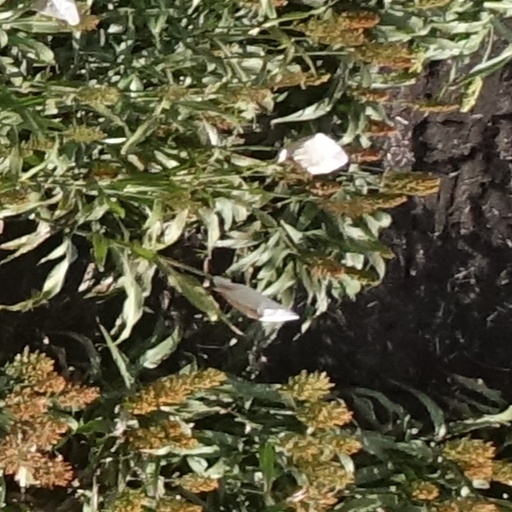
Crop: sorghum